Petronella Muns

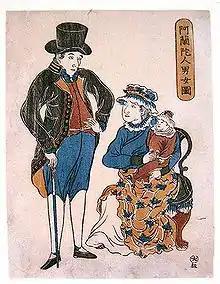
Japanese print depicting Petronella Muns and her employer Jan Cock Blomhoff. Petronella is holding Blomhoff's son.

Petronella Muns (21 January 1794, The Hague – 13 May 1842, The Hague) was one of the first Western women to set foot in Japan.